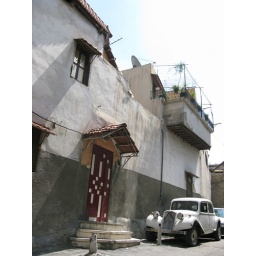
cool car and door in oldtown